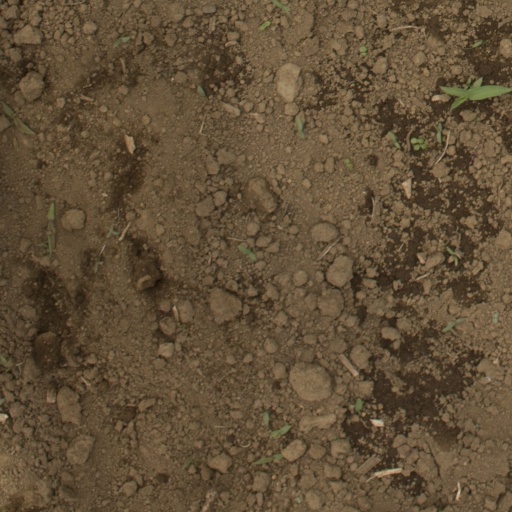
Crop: Jerusalem artichoke